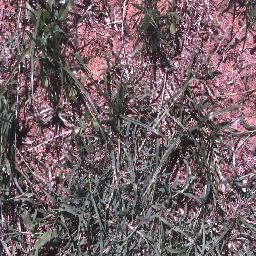
Label: negative